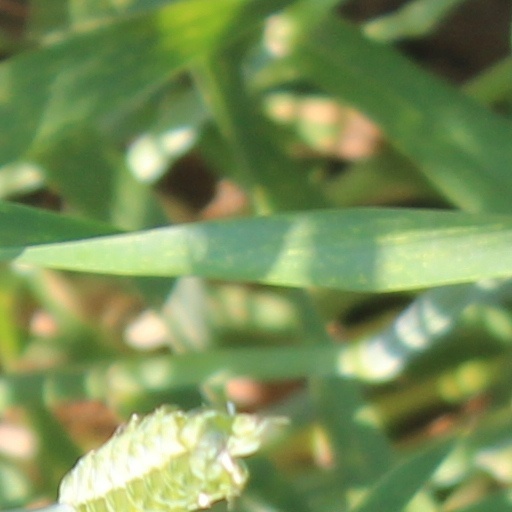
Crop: wheat